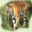
Label: tiger